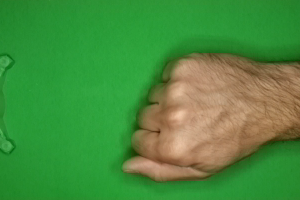
Label: rock